Hanasaku Iroha: The Movie – Home Sweet Home

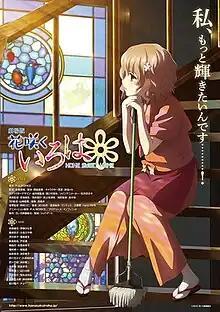
Theatrical release poster

is a 2013 Japanese animated film directed by Masahiro Andō from a script written by Mari Okada. Produced by P.A. Works and Infinite and distributed by Showgate, the film follows Ohana Matsumae finding logbooks that contain her mother Satsuki's history at Kissuiso.